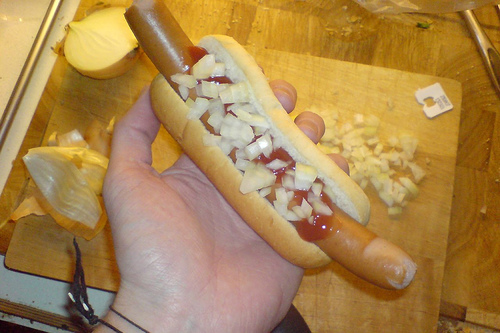
user: Given an image and a question. Answer the question in a short answer. Question: What kind of vegatable topping is on the hotdog? Short Answer:
assistant: onion